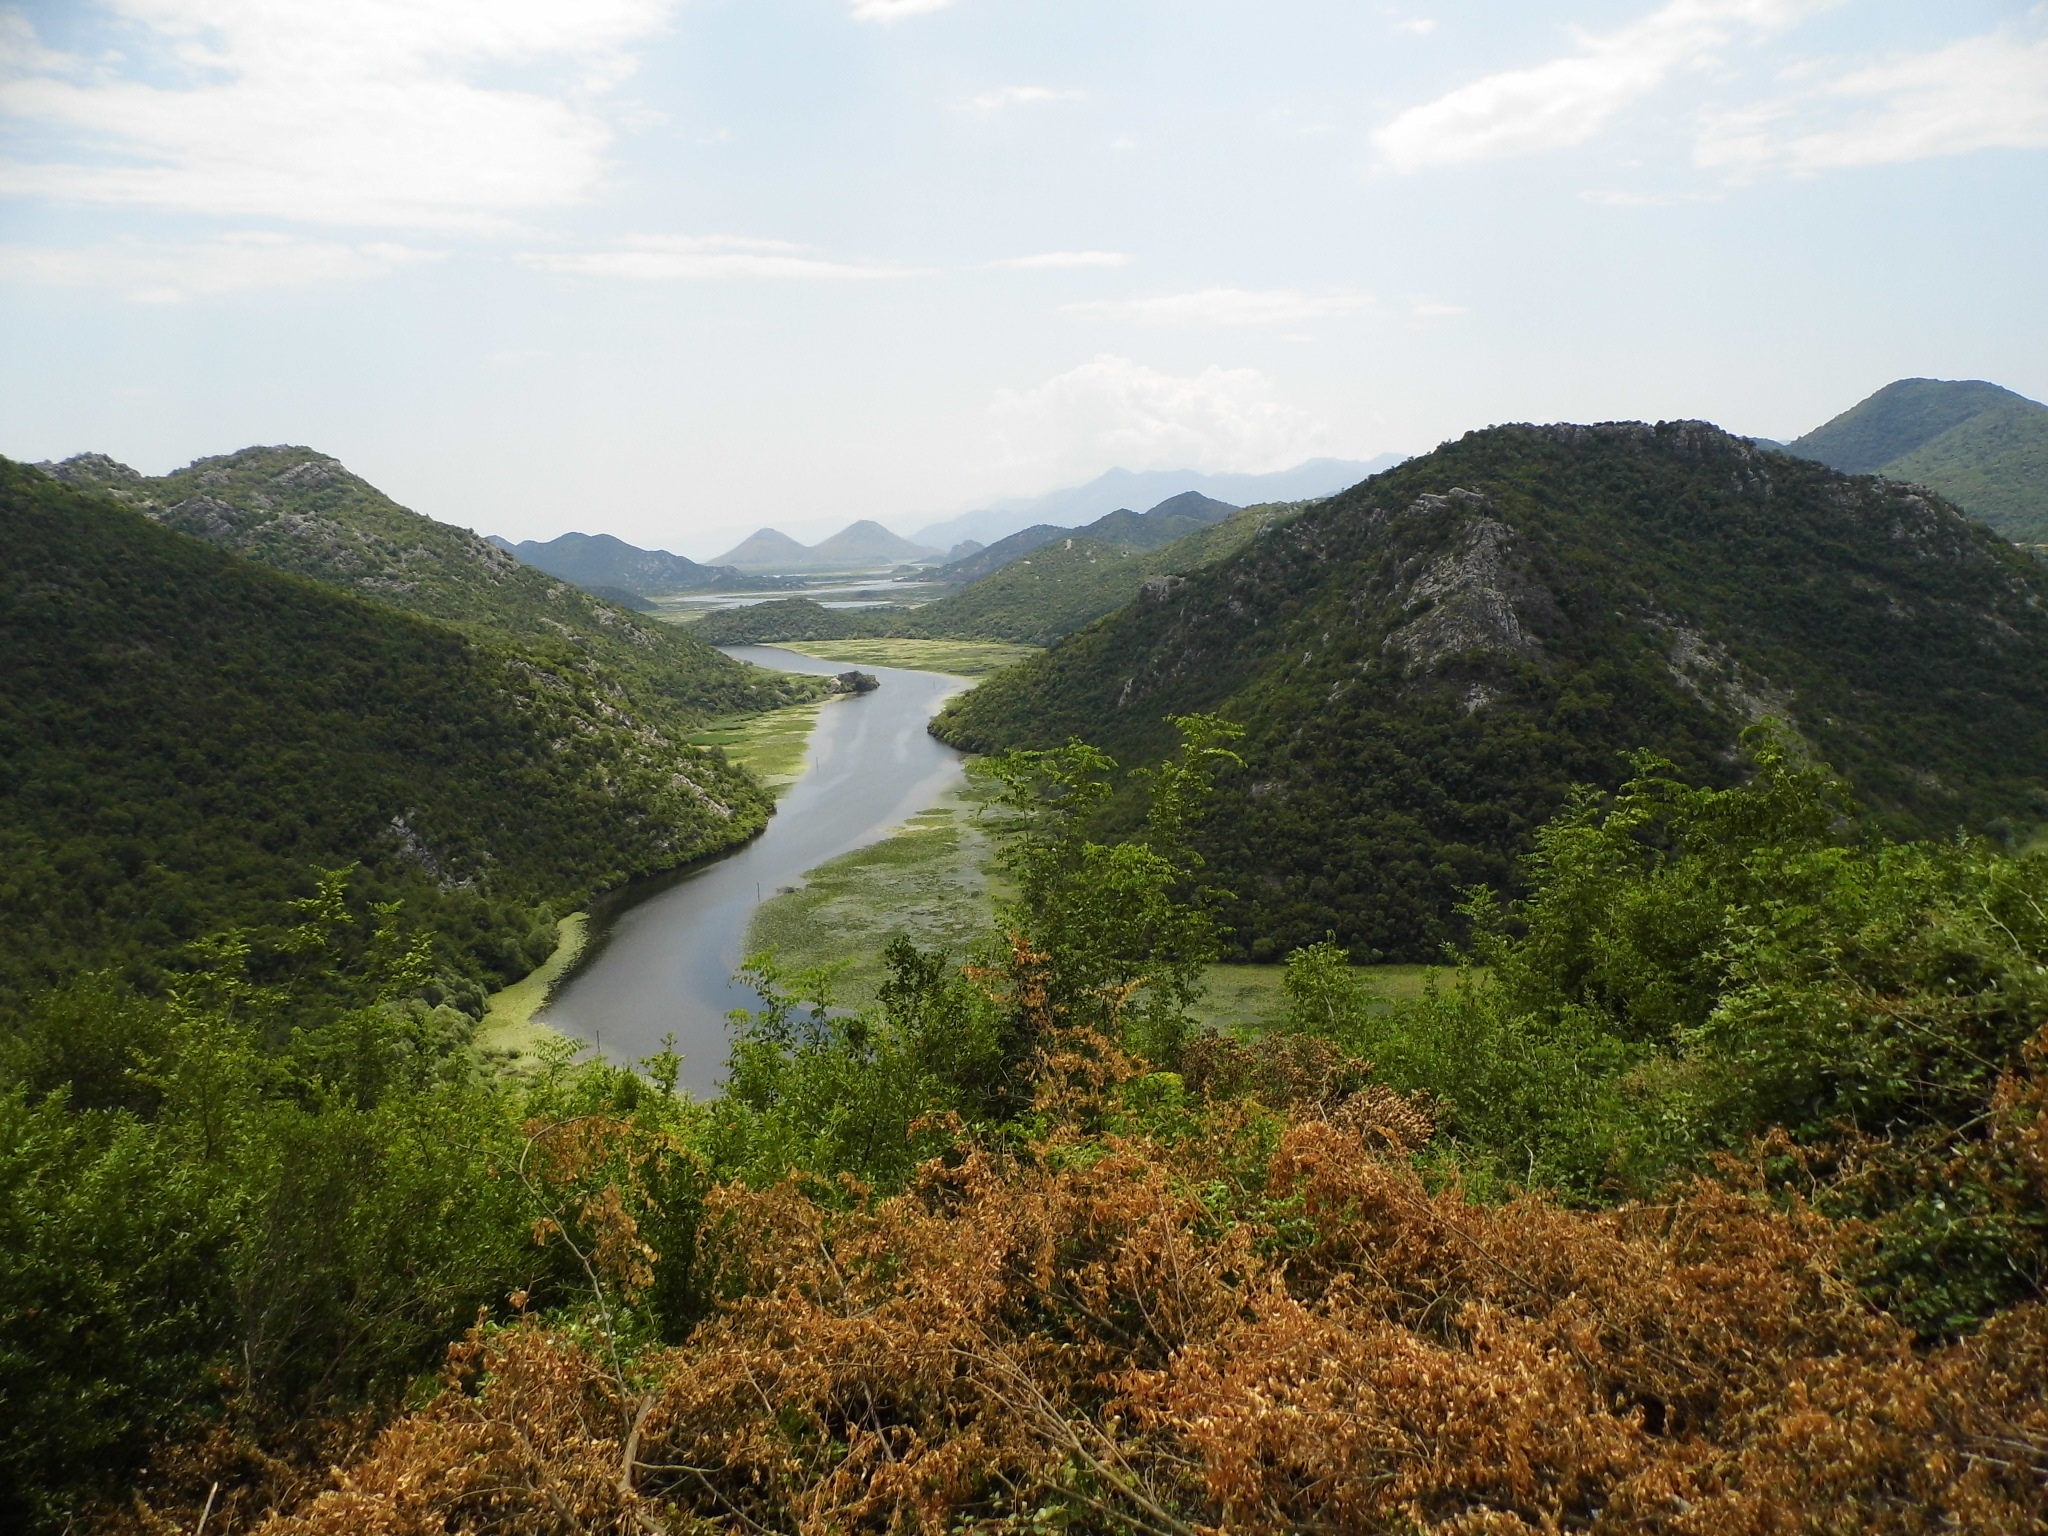
wilderness, walking, mountain, trail, hill, lake, valley, mountain range, fjord, reservoir, highland, ridge, balkans, plateau, fell, loch, ecosystem, montenegro, landform, tarn, mountain pass, yugoslavia, geographical feature, mountainous landforms, geological phenomenon